Algimantas Butnorius

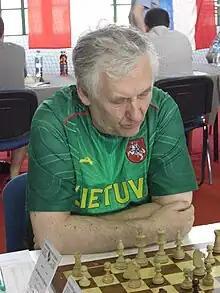

Algimantas Butnorius (20 February 1946 – 30 October 2017) was a Lithuanian chess grandmaster and world seniors champion in 2007. From 2014 he represented Monaco.